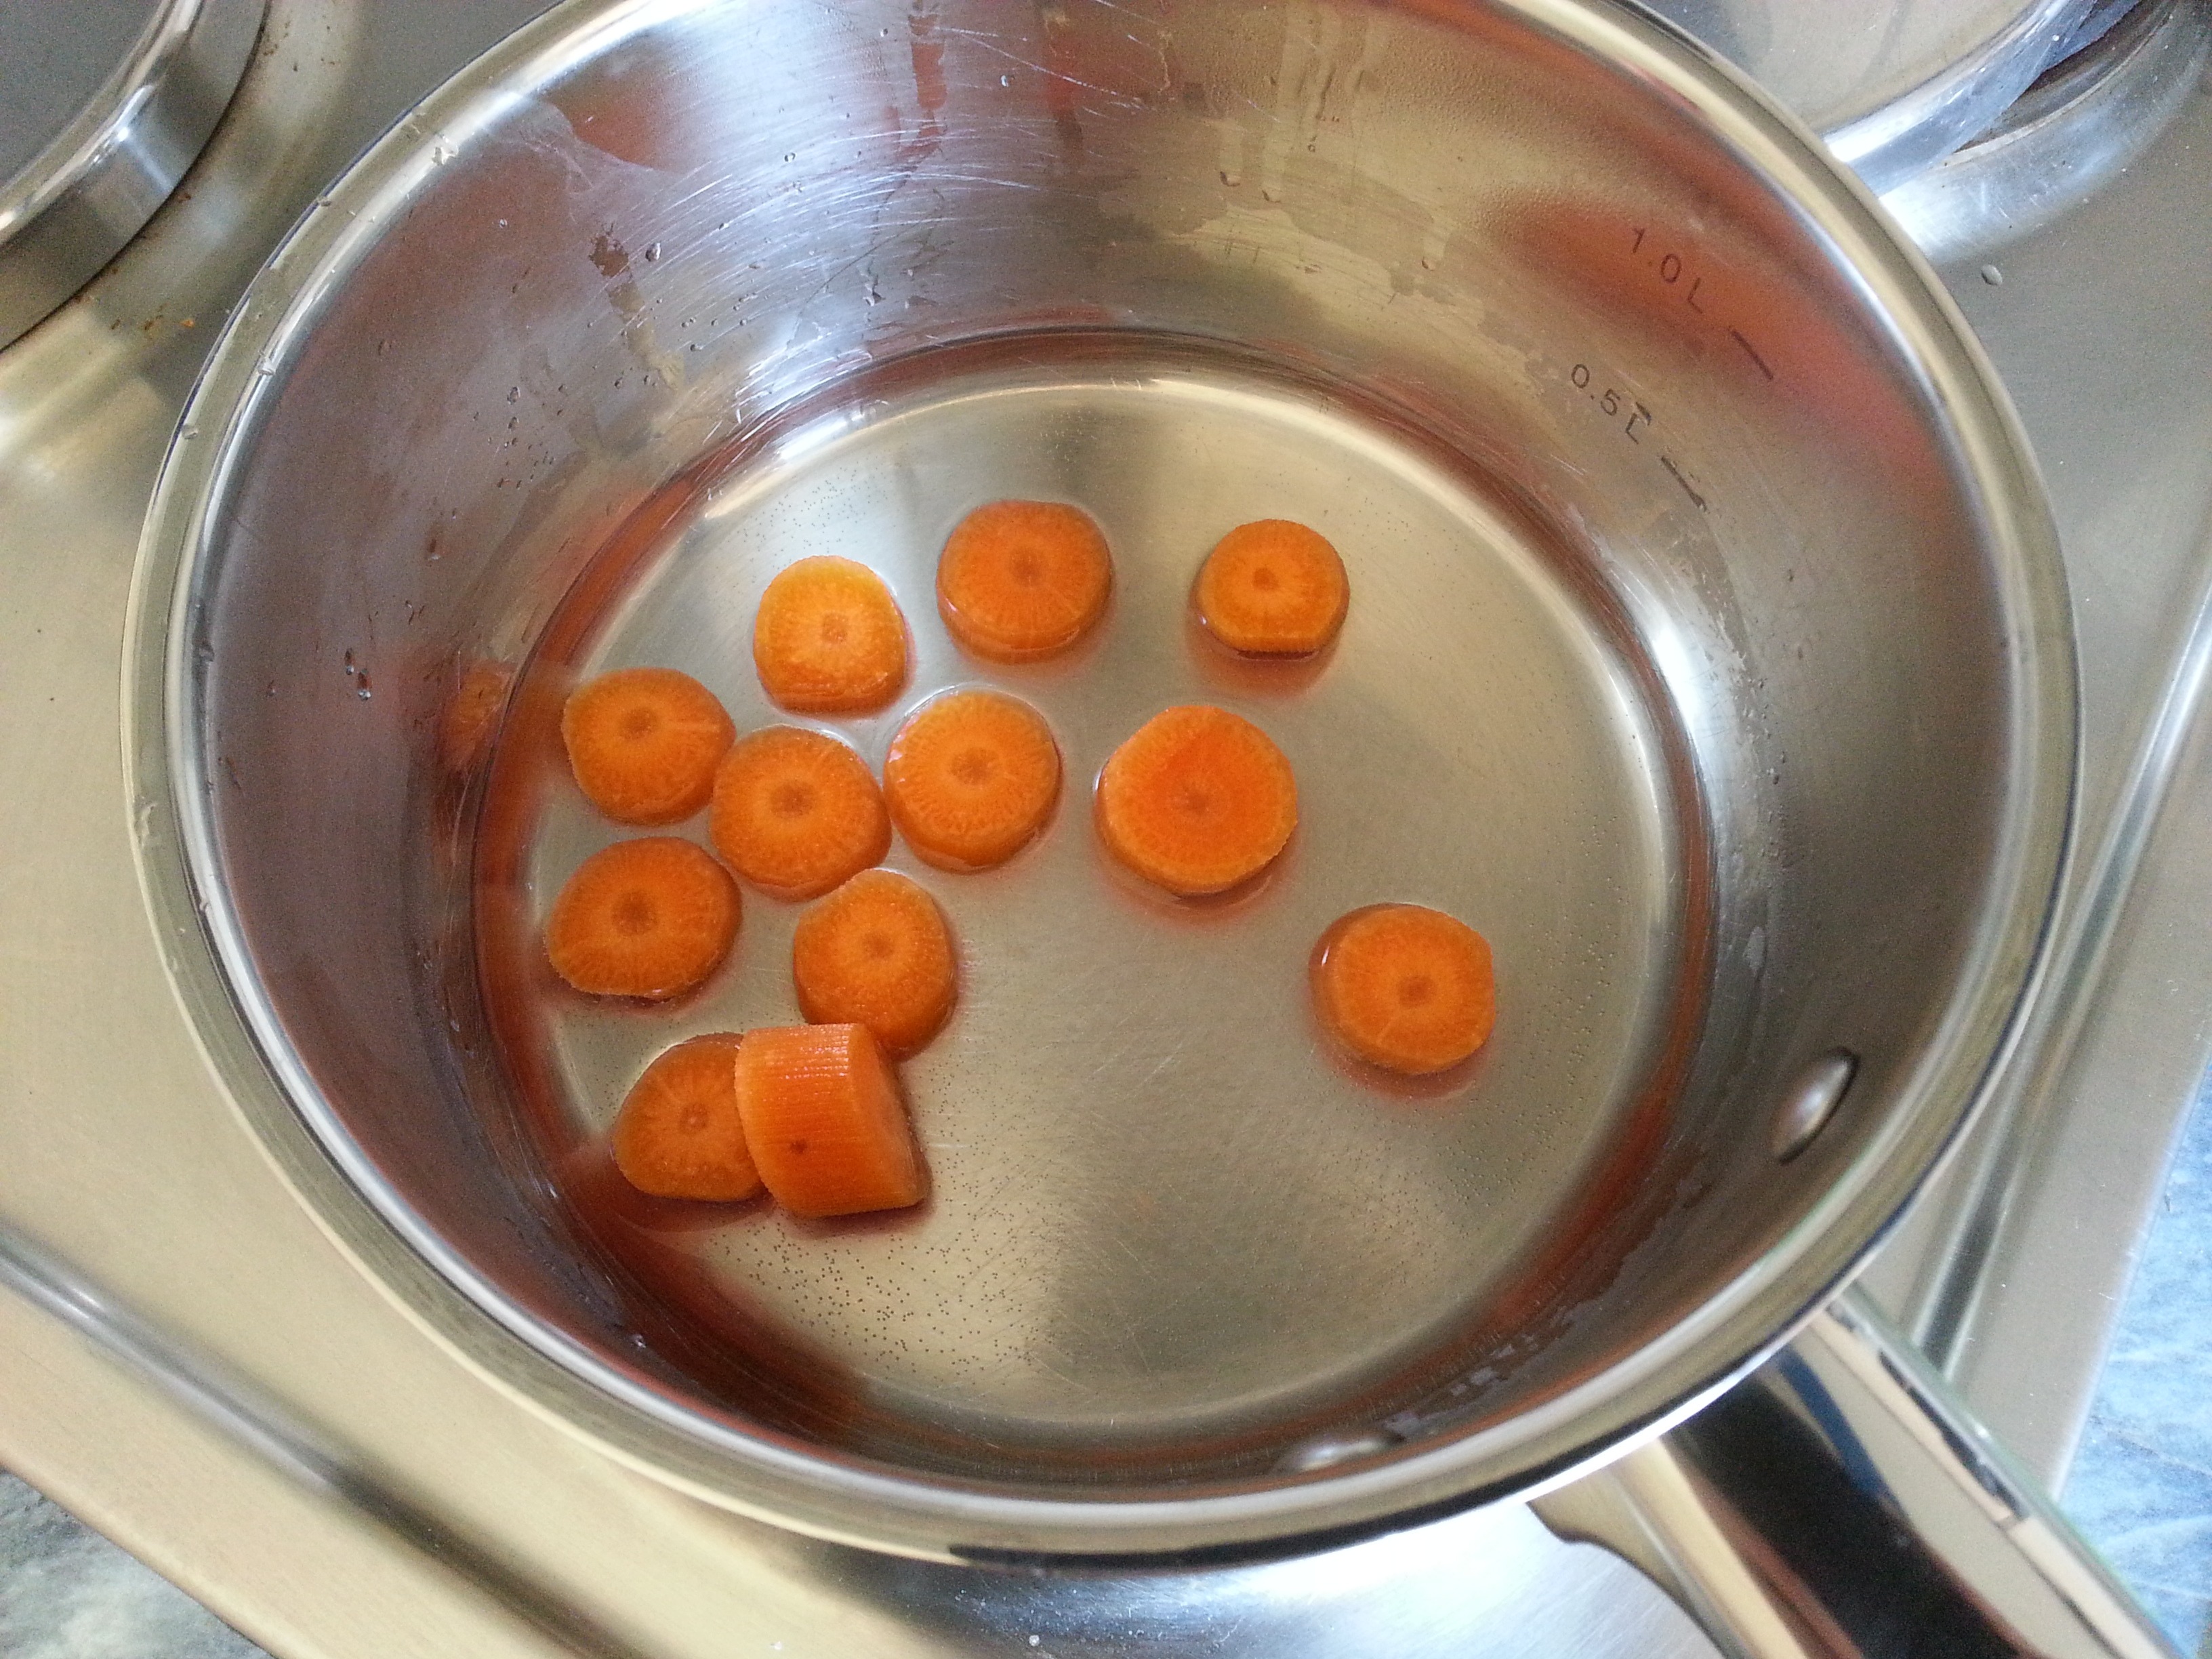
dish, meal, food, produce, breakfast, baking, dessert, cuisine, carrot, cook, carrots, cooking pot, gravy, baby food